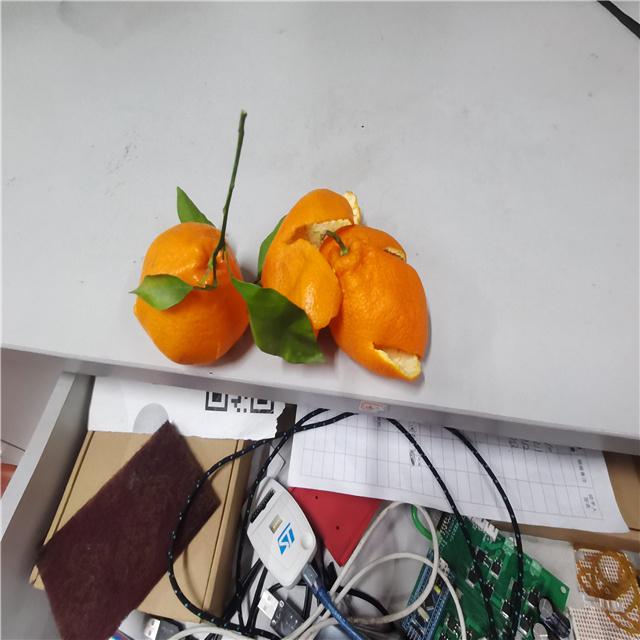
Label: peels